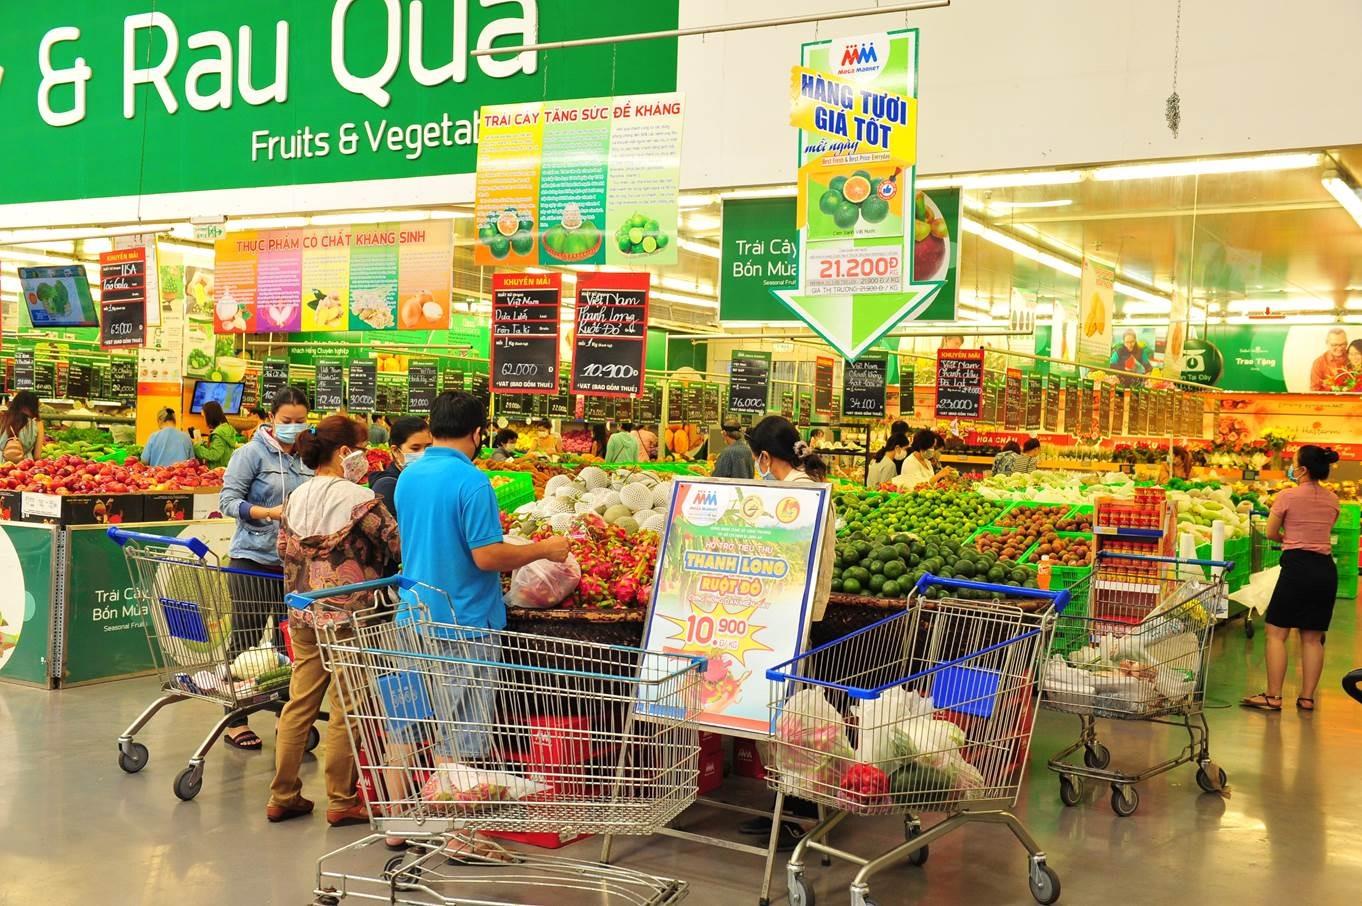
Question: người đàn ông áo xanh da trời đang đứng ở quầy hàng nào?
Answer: đang đứng ở quầy hàng rau quả